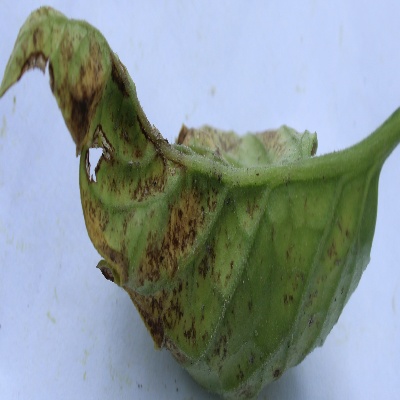
Crop: Tomato
Condition: leaf curl